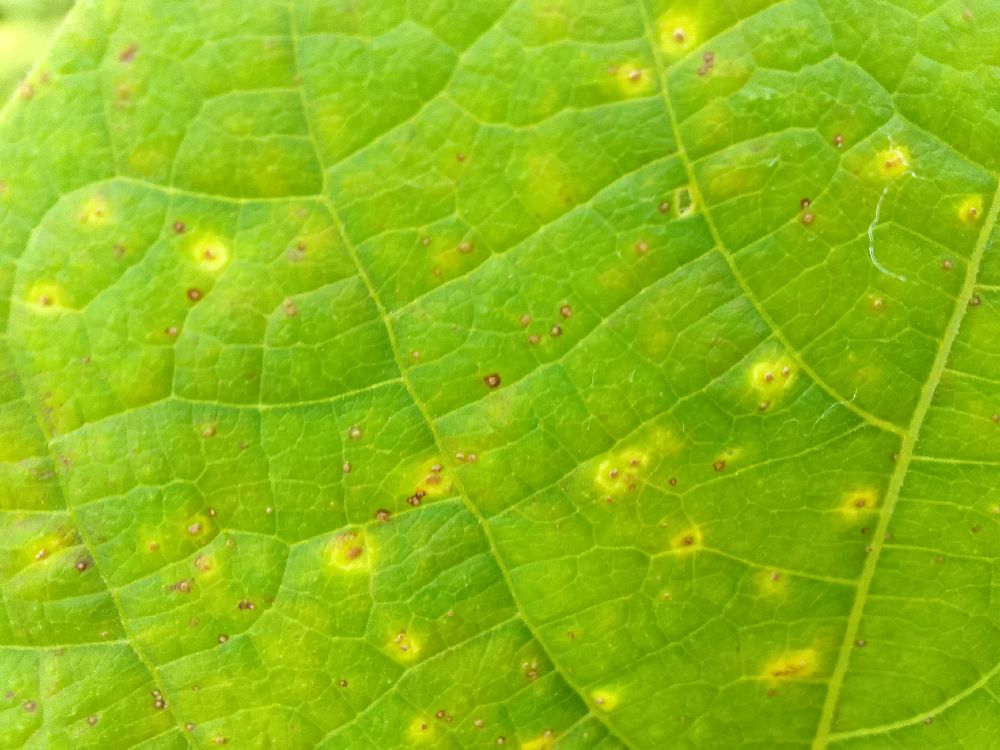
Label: rust